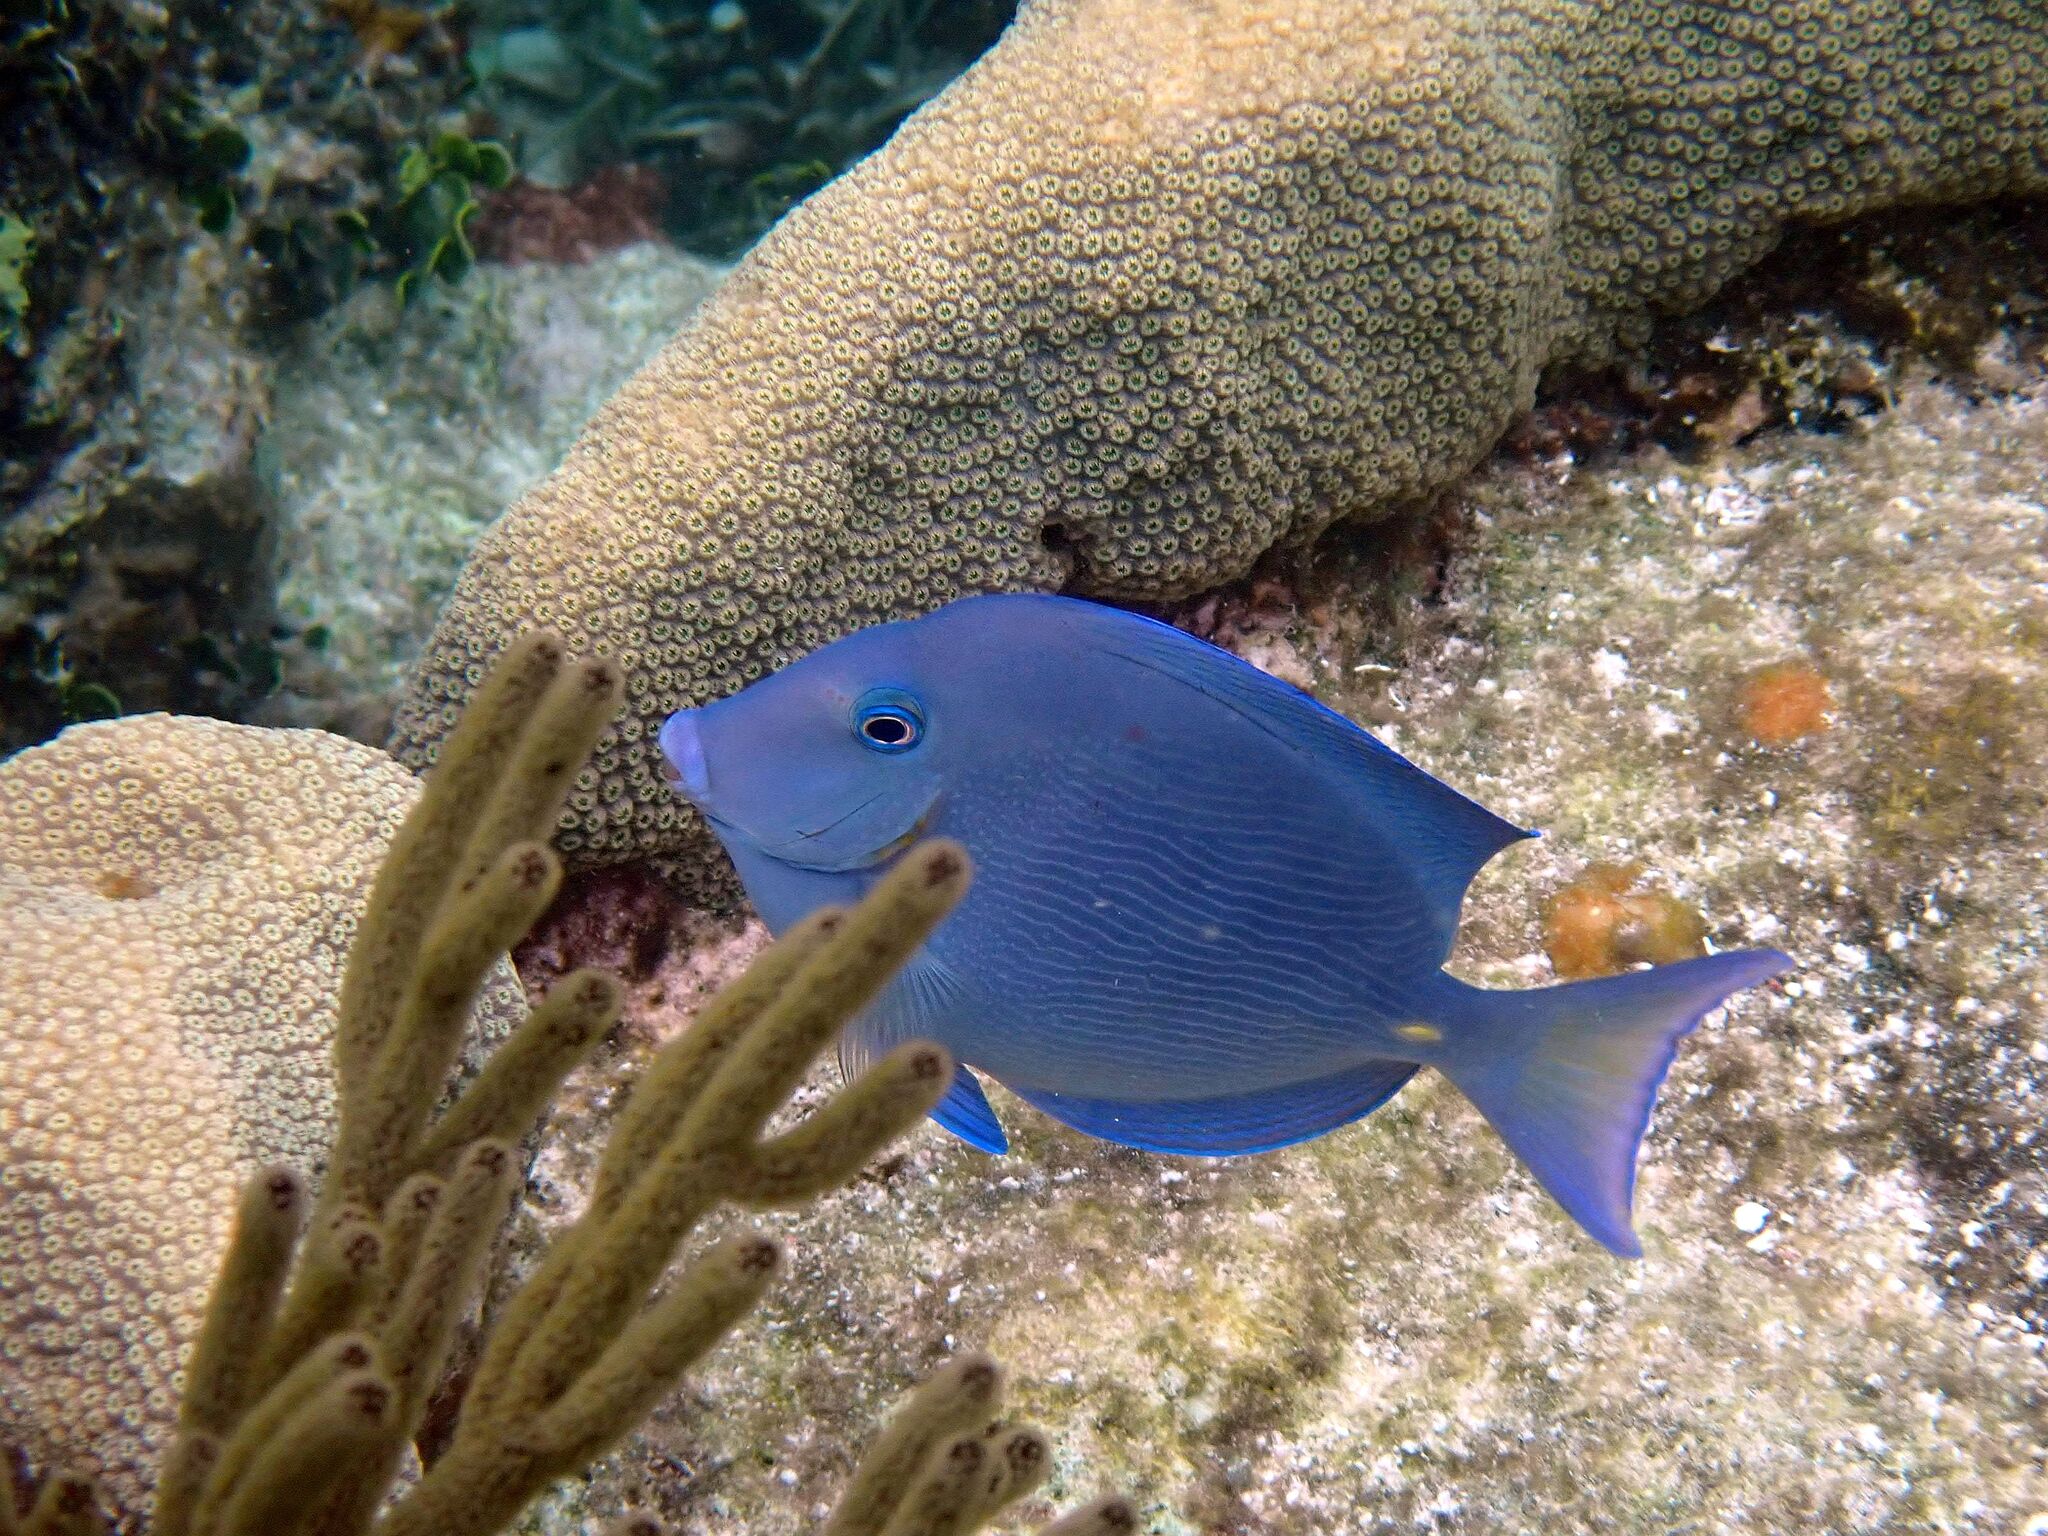
Acanthurus coeruleus (Atlantic Blue Tang)